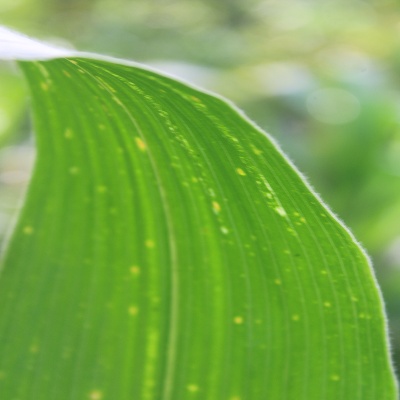
Crop: Maize
Condition: leaf spot